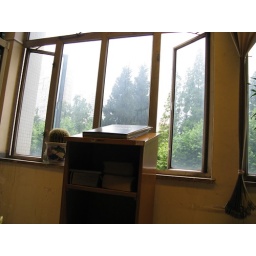
This window has a view down to the street where I've often passed by the library